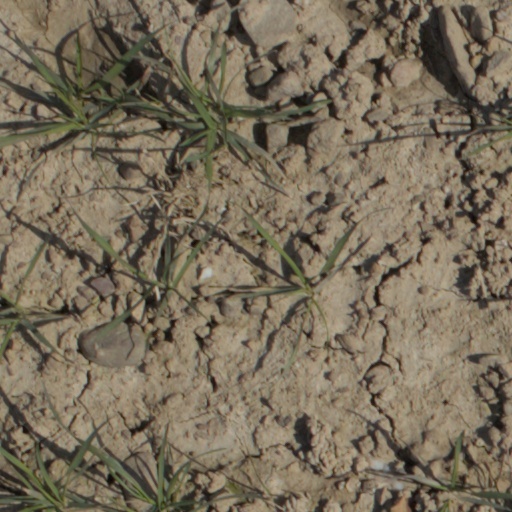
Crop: wheat